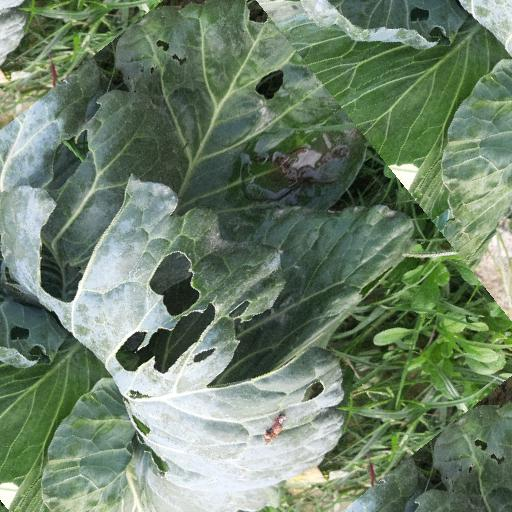
Label: Black Rot